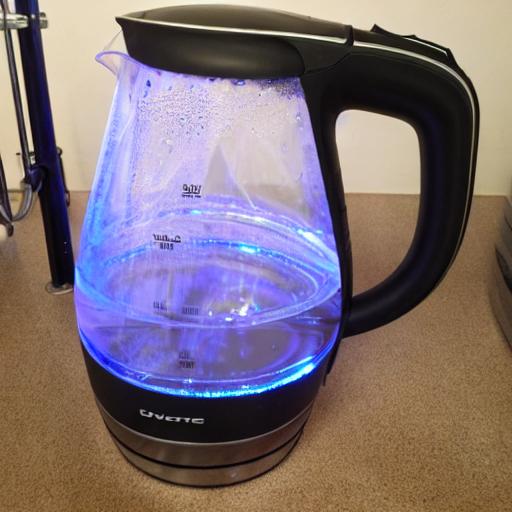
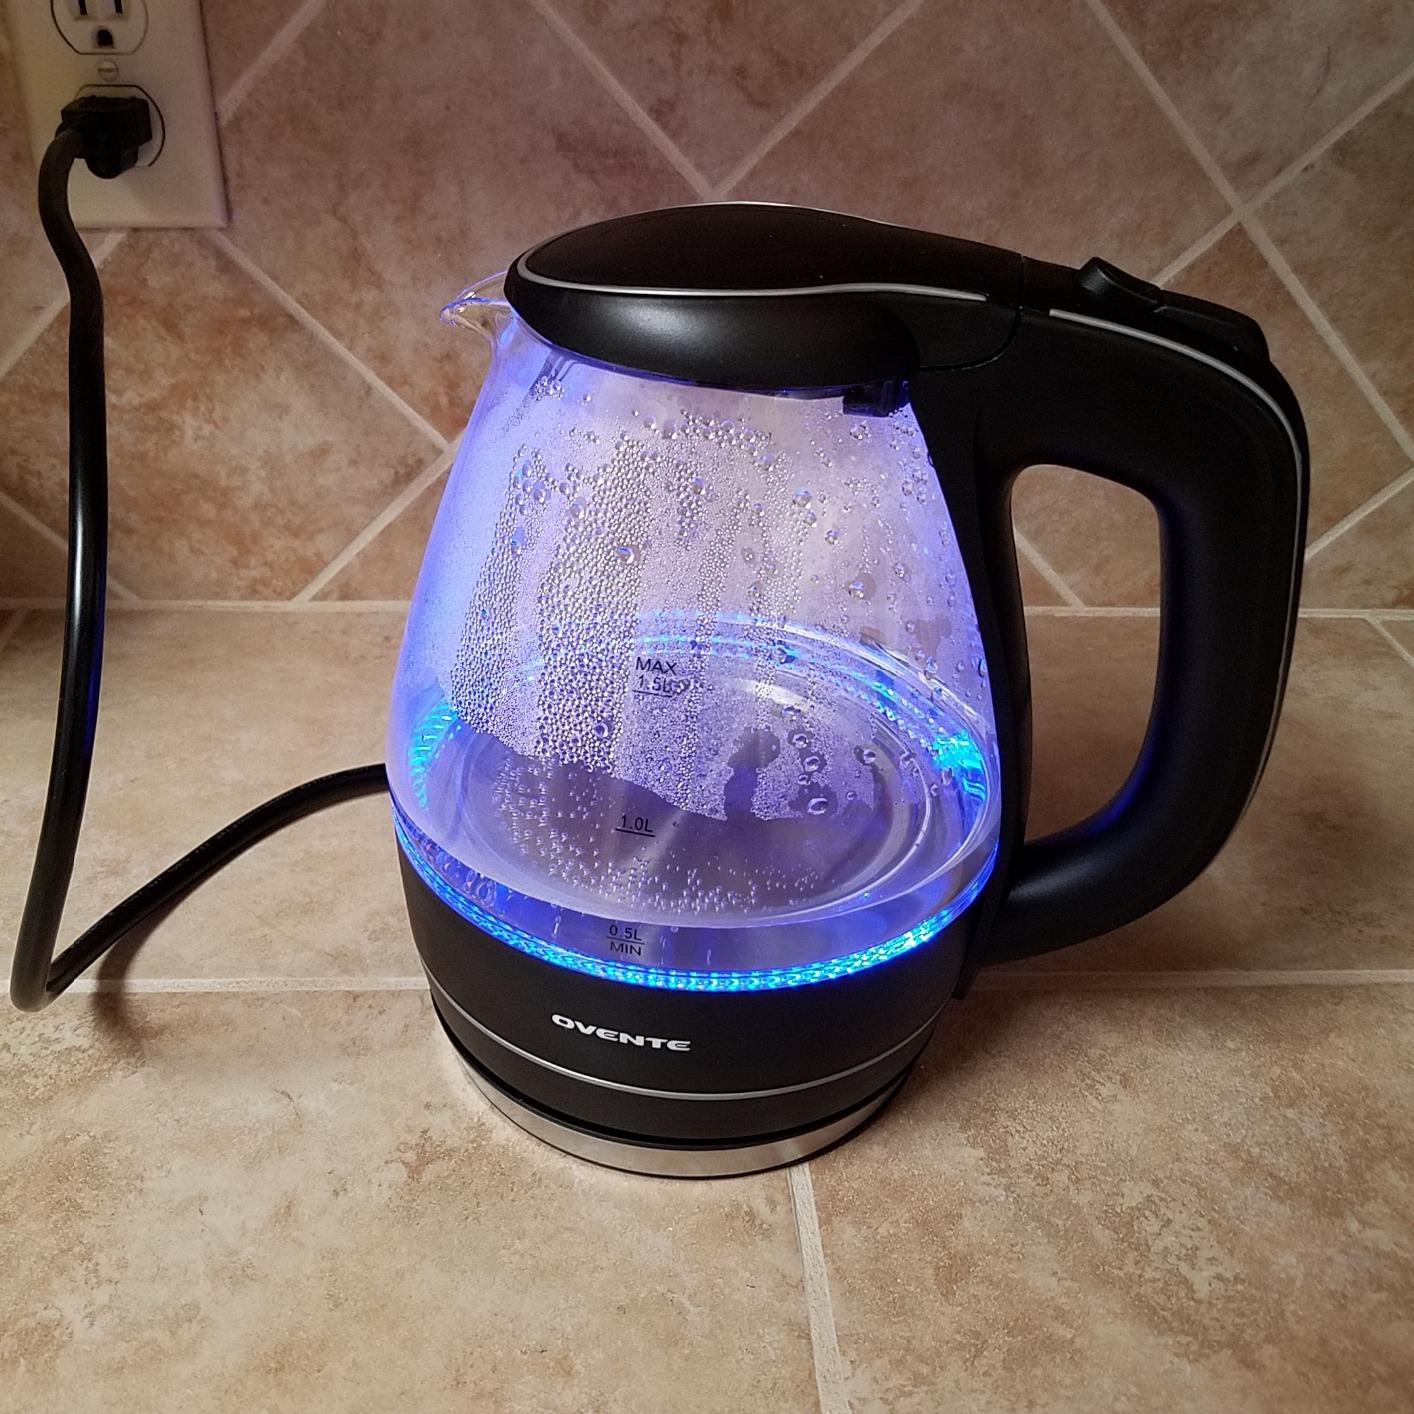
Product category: items_kettle
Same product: no